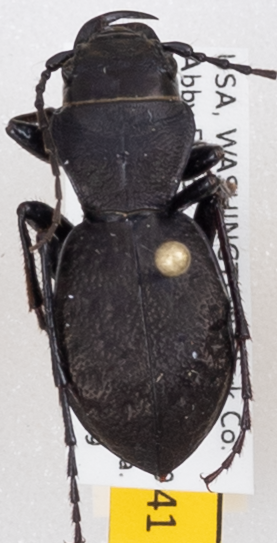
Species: Omus dejeanii
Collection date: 2018-05-29
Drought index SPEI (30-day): -2.09
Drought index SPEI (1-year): -0.256
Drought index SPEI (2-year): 0.71